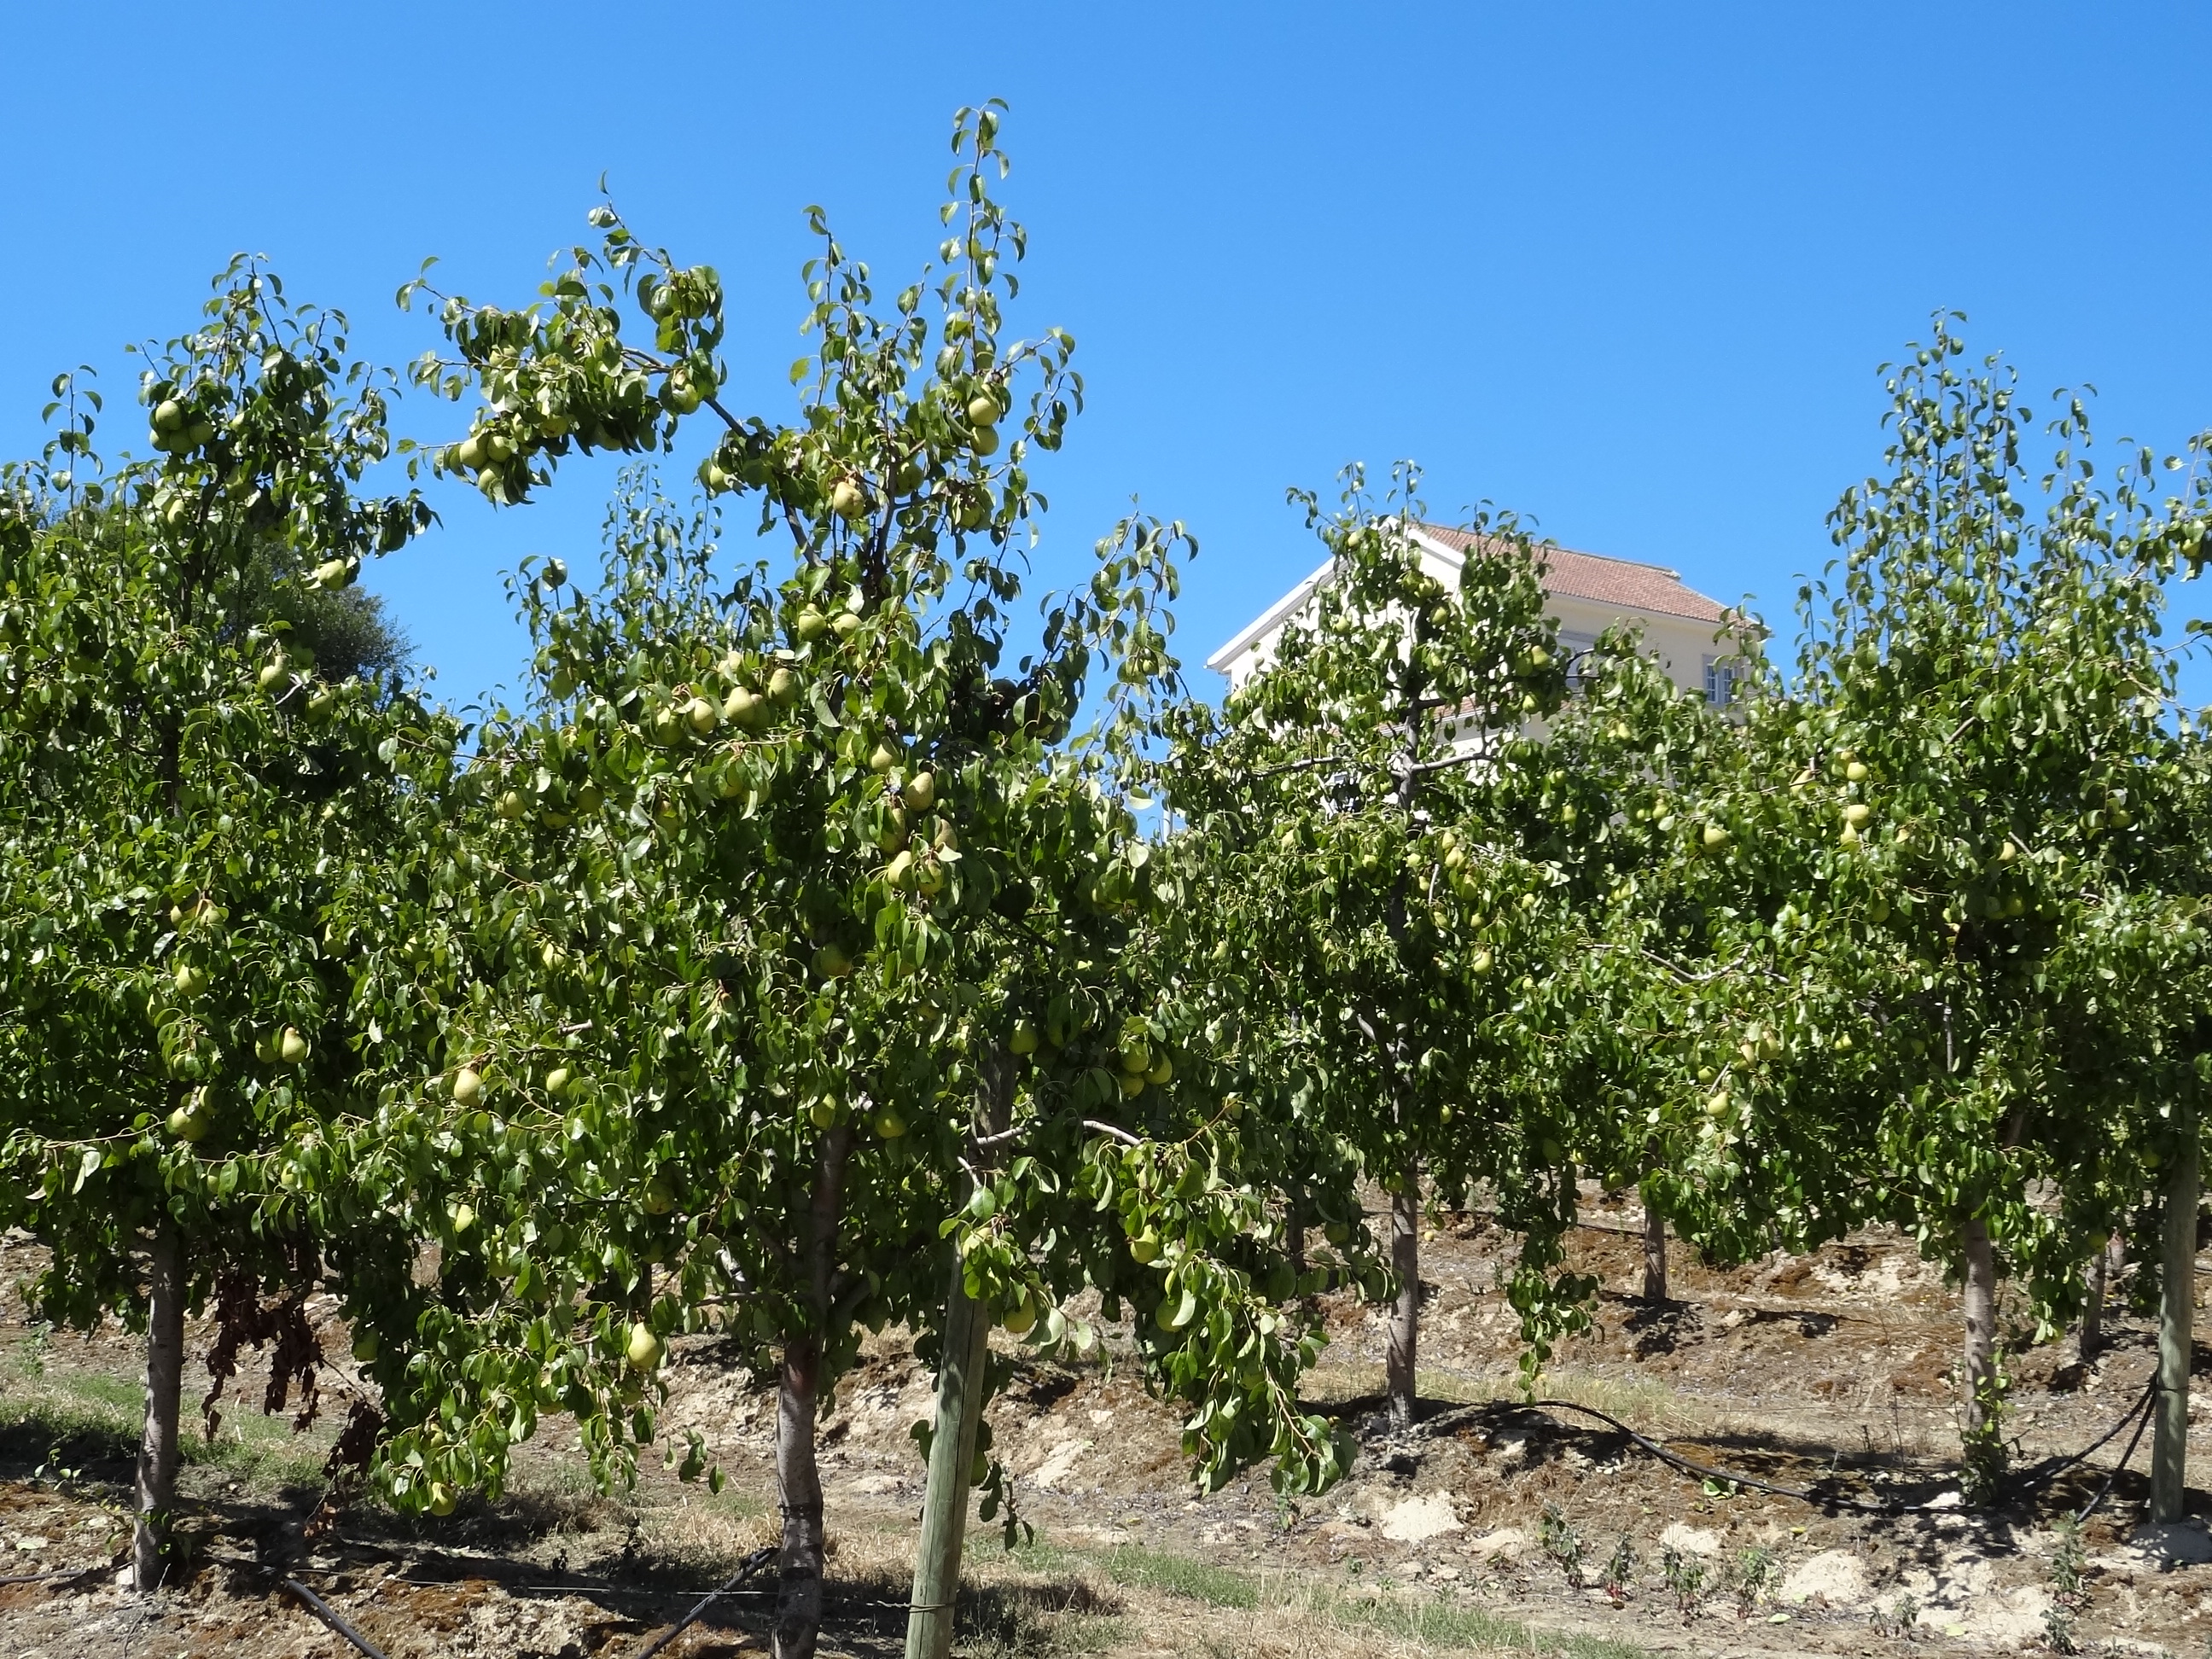
nature, tree, plant, woody plant, flower, shrub, California live oak, shrubland, flowering plant, chaparral, plane